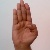
The image shows a hand gesture representing the letter 'B' in Indian Sign Language.